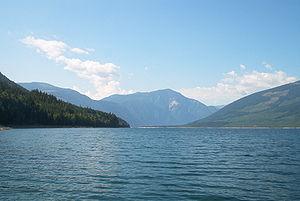
Les lacs Arrow sont deux lacs de Colombie-Britannique, au Canada. Le lac Upper Arrow et lac Lower Arrow sont des élargissements du lit du fleuve Columbia. Les lacs était élargi en 1968 avec la construction du Barrage de Keenleyside, près de Castlegar.